Klebelsberg Glacier

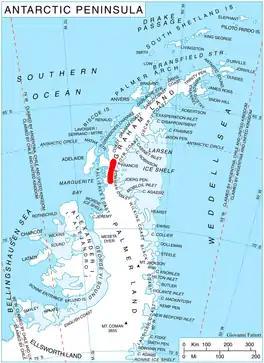
Location of Hemimont Plateau on the Antarctic Peninsula.

Klebelsberg Glacier is a glacier, long and wide, situated at the south side of Finsterwalder Glacier and flowing from Hemimont Plateau northwestward between Armula Peak and Smilyan Bastion on Graham Land, Antarctica, toward the head of Lallemand Fjord. With Finsterwalder Glacier and Haefeli Glacier, its mouth merges with Sharp Glacier where the latter enters the fjord. It was first surveyed from the plateau in 1946–47 by the Falkland Islands Dependencies Survey, and named by them for Raimund von Klebelsberg, an Austrian glaciologist.